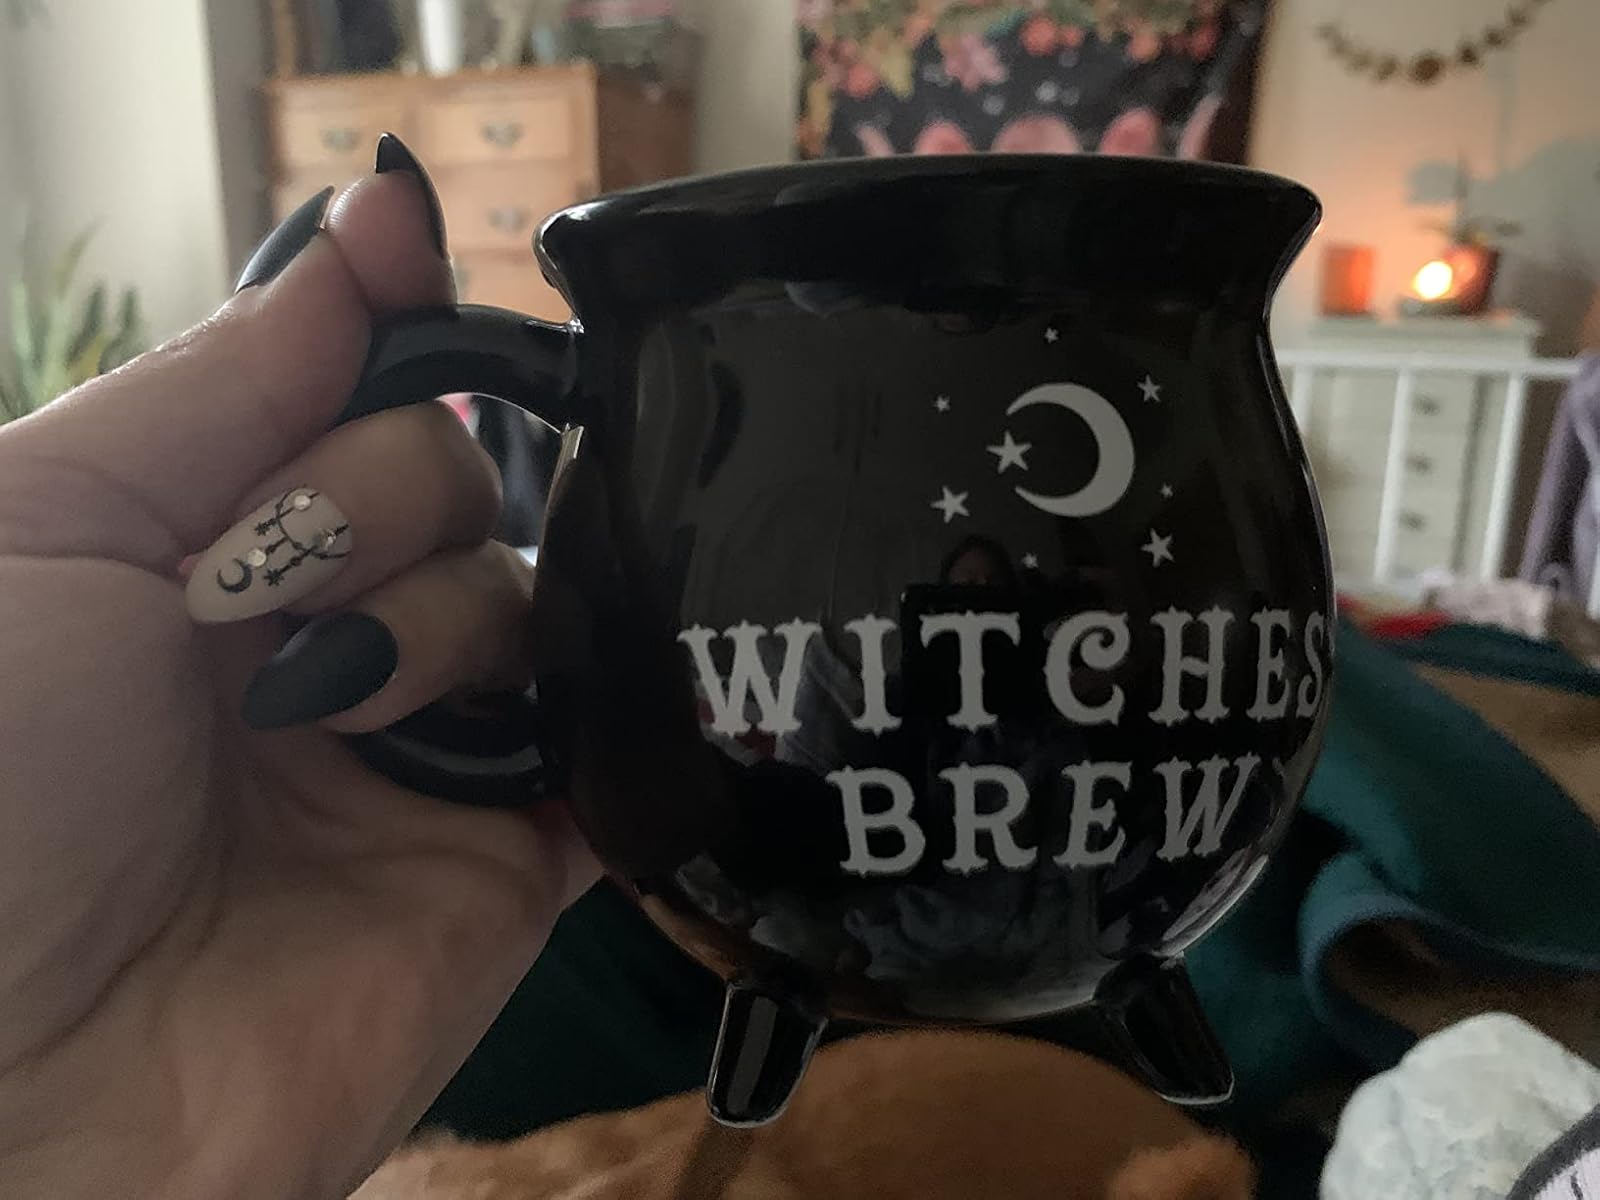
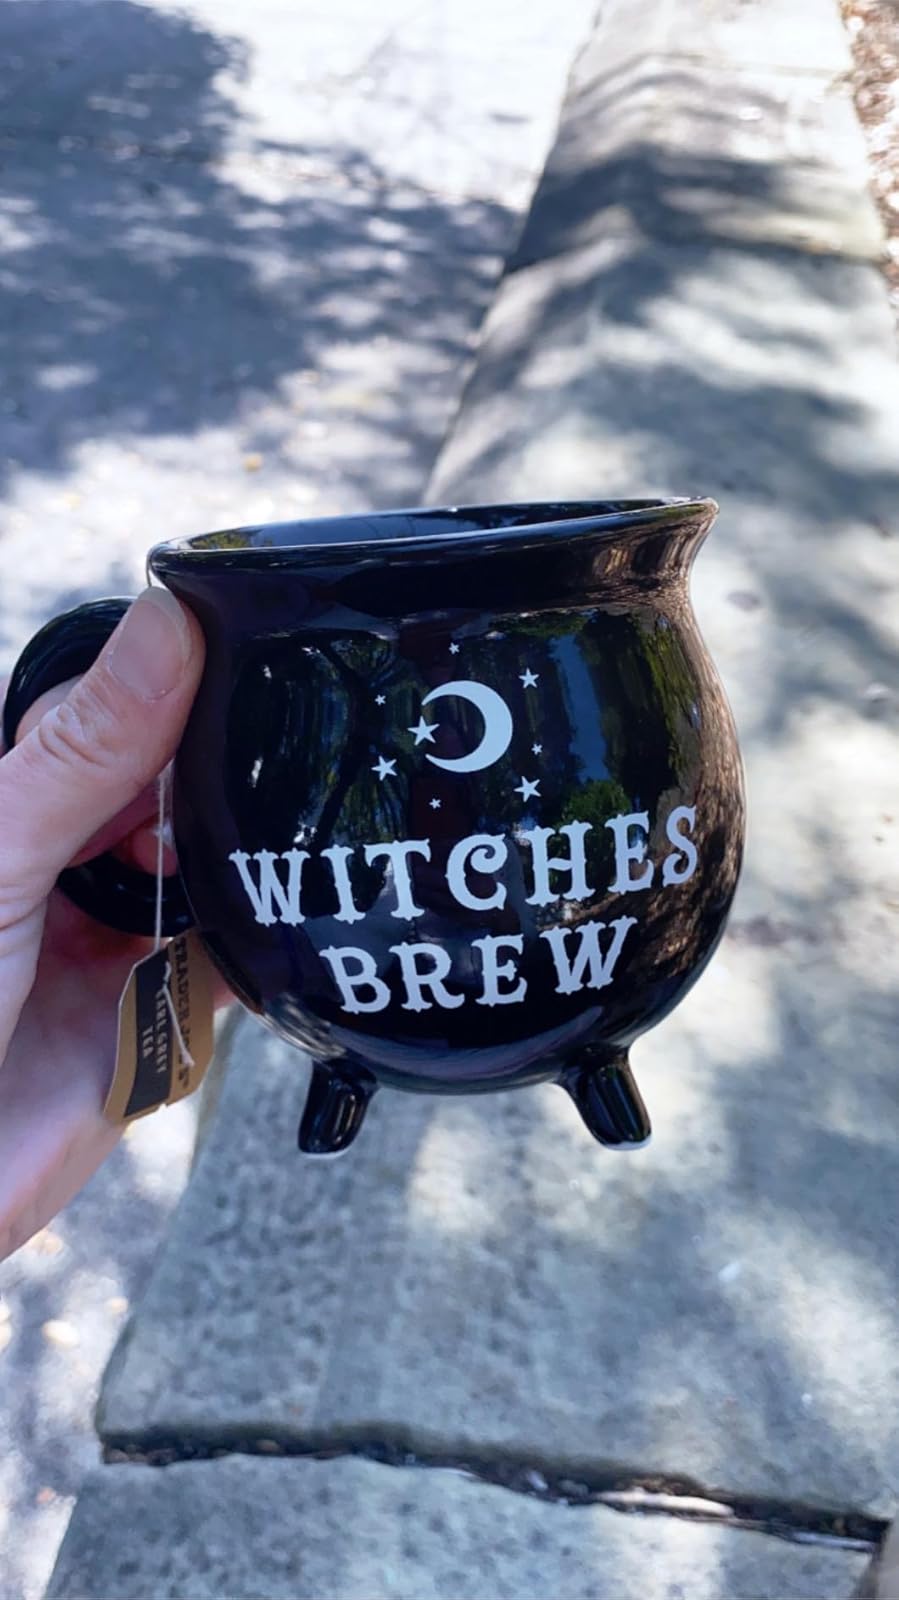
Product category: items_mug
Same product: yes